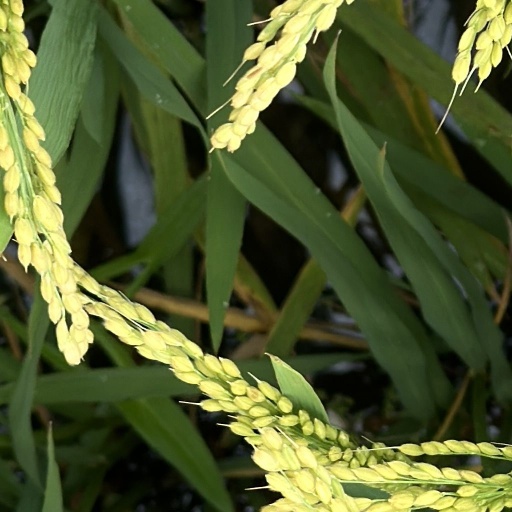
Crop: rice